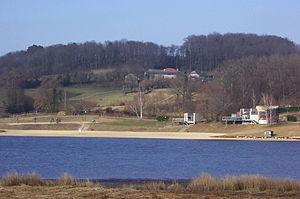
Le lac du Tolerme est le plus grand plan d'eau artificiel du département du Lot.